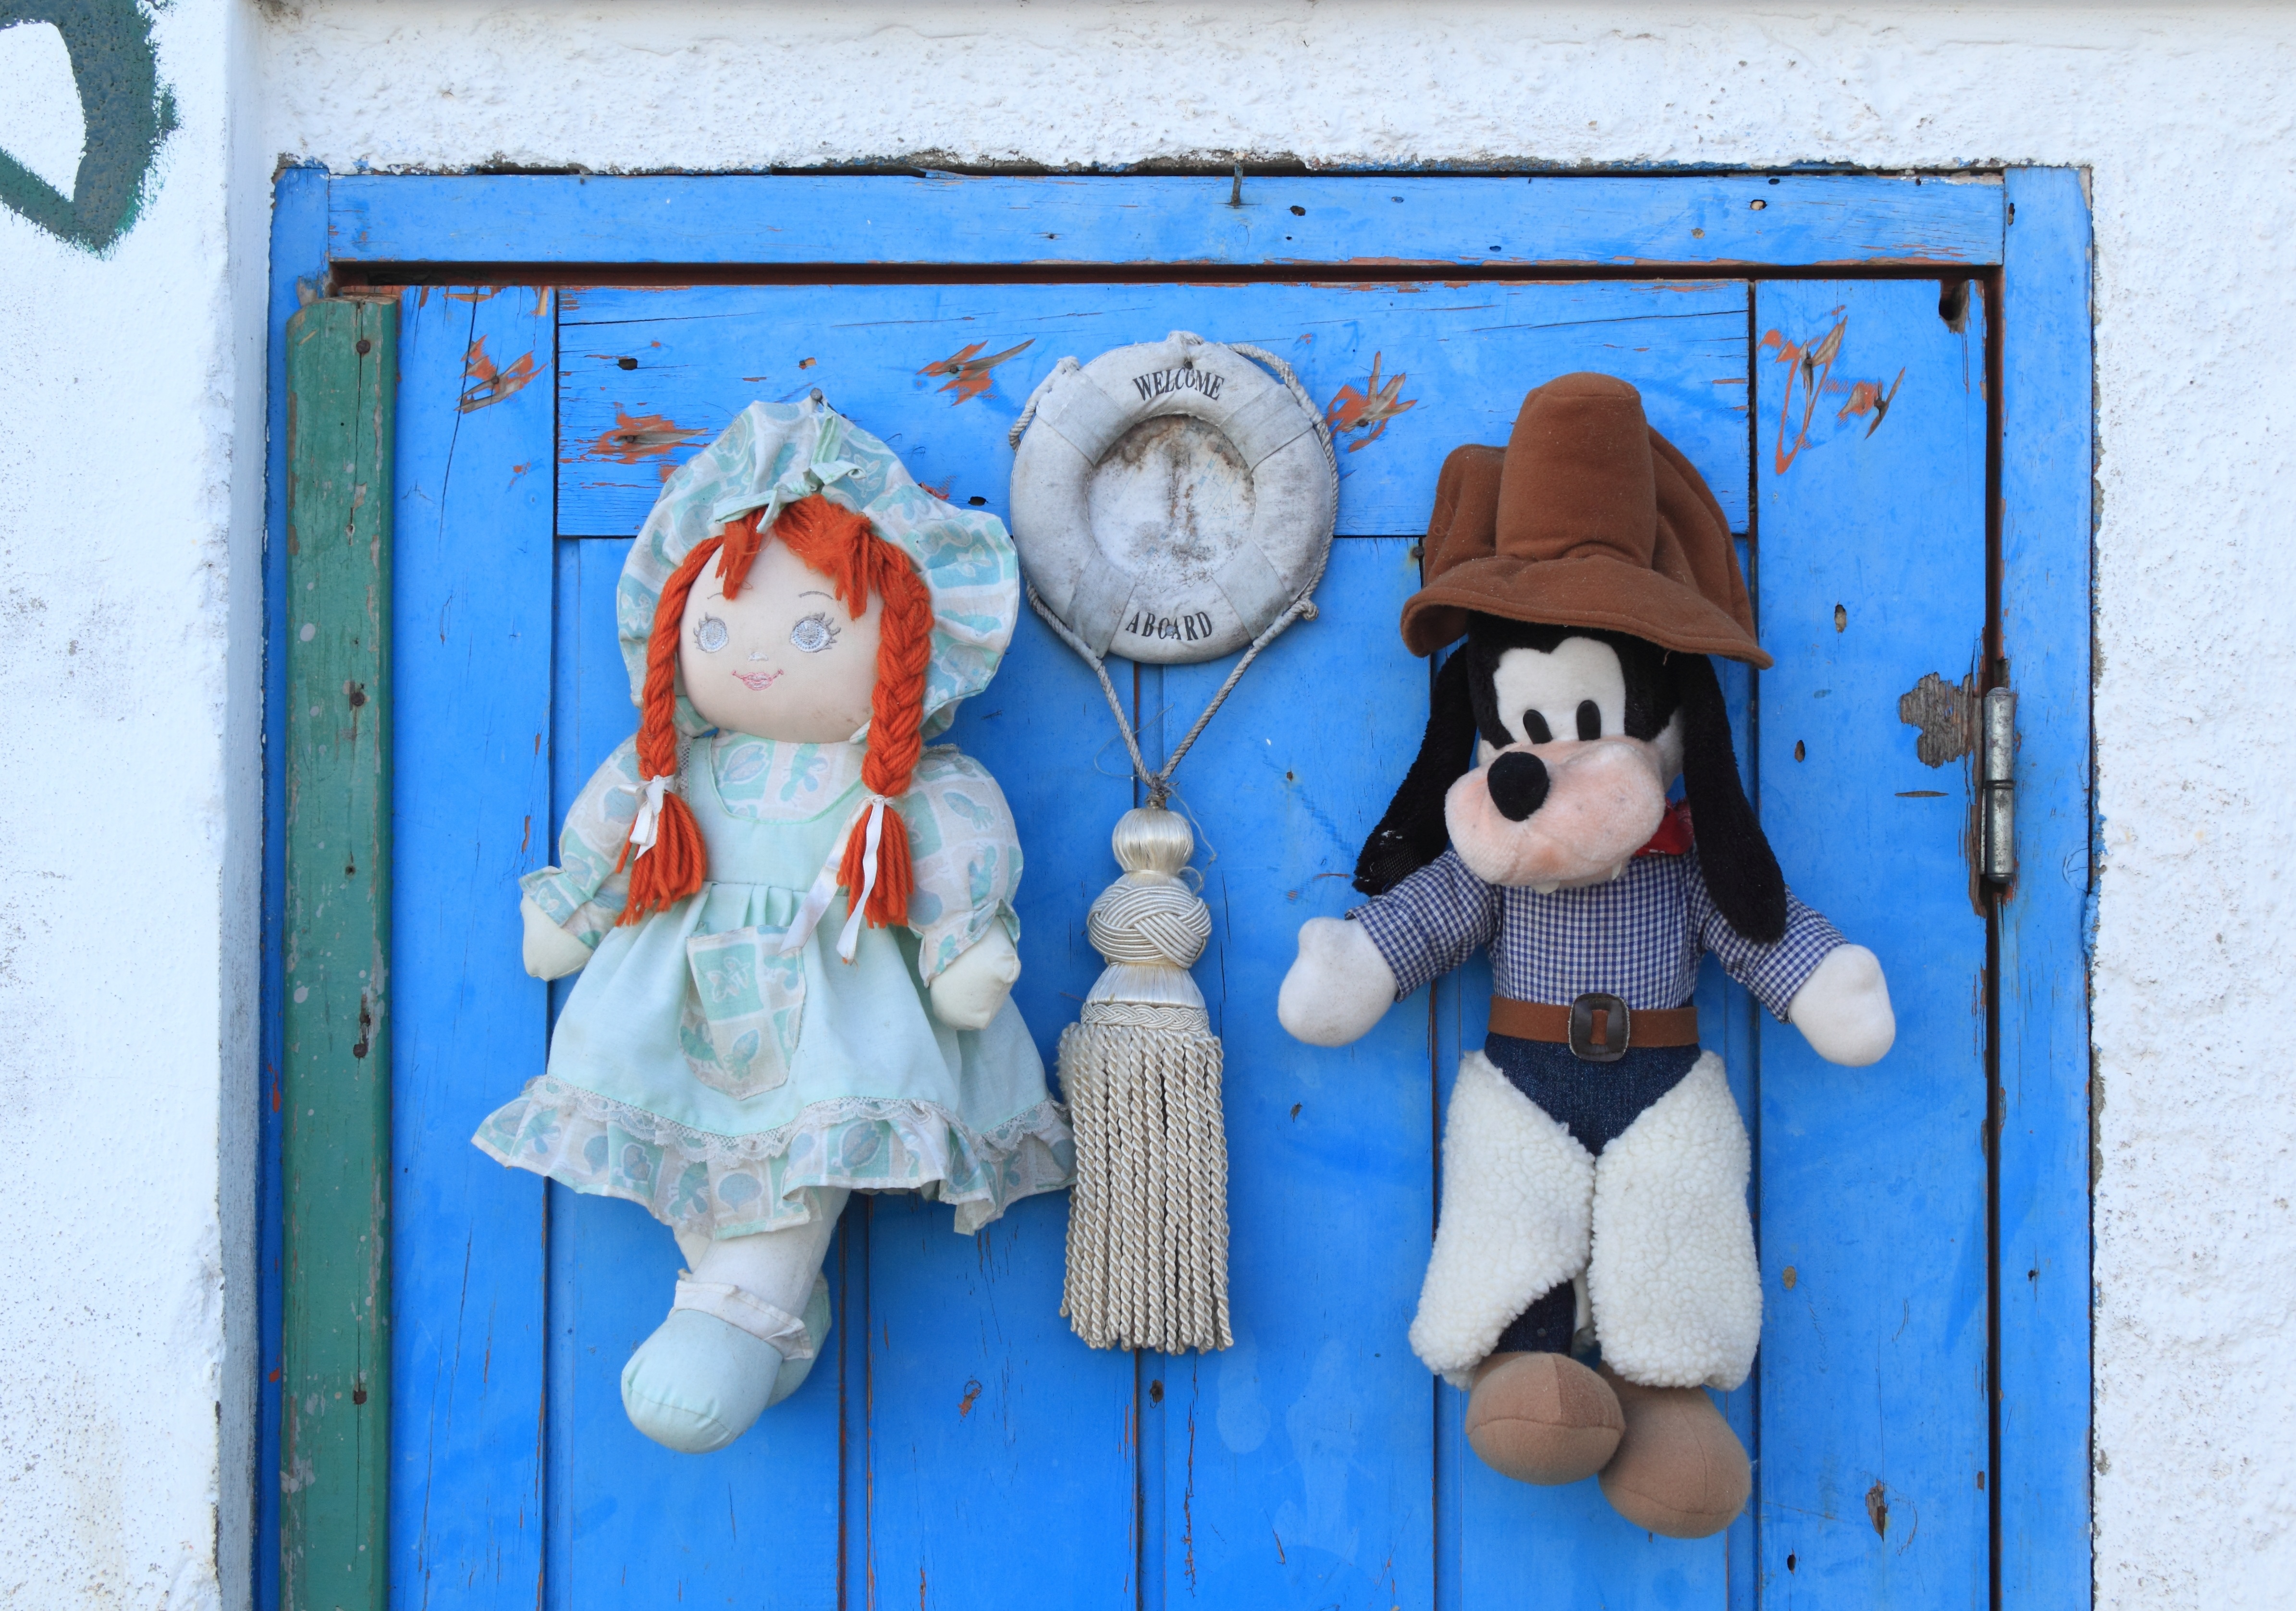
white, wall, bar, statue, decoration, entrance, color, blue, door, puppet, art, portugal, lisbon, trafaria